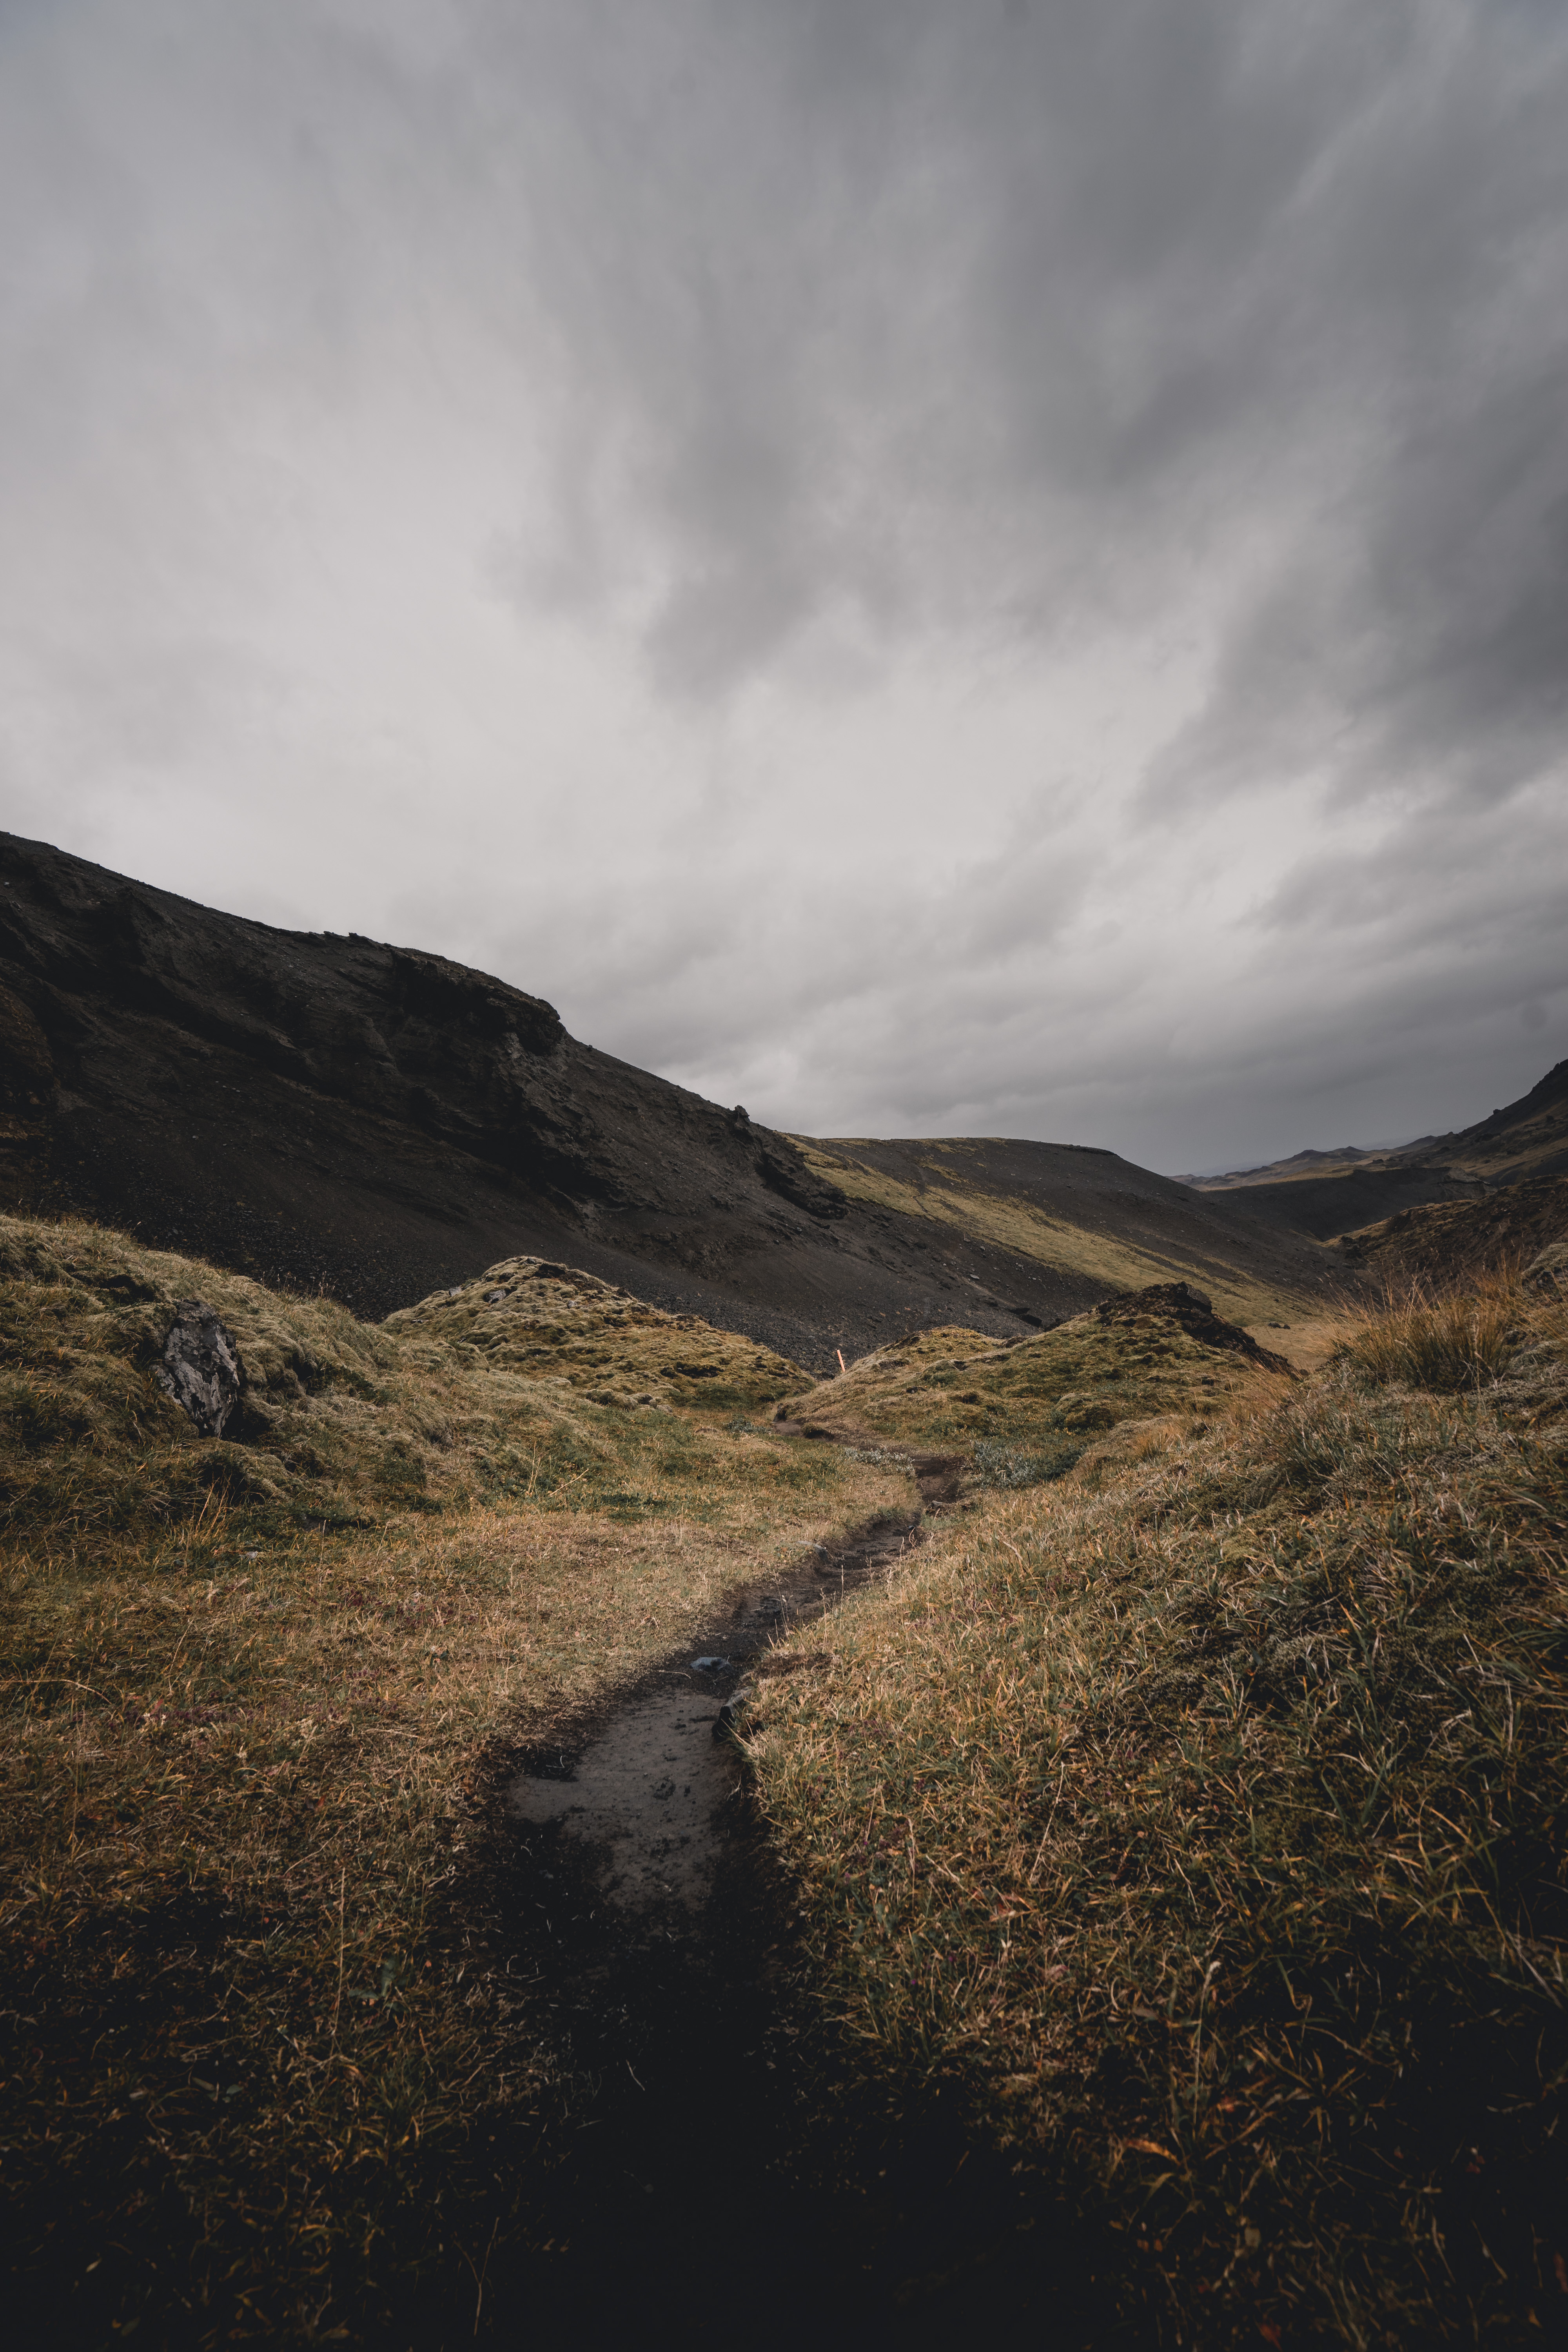
highland, sky, nature, mountainous landforms, mountain, cloud, hill, wilderness, atmospheric phenomenon, fell, natural environment, tree, landscape, atmosphere, ecoregion, terrain, grassland, ridge, valley, geology, national park, sunlight, mountain range, road, loch, meteorological phenomenon, lake district, lake, tundra, horizon, vacation, river, trail, plain, winter, forest